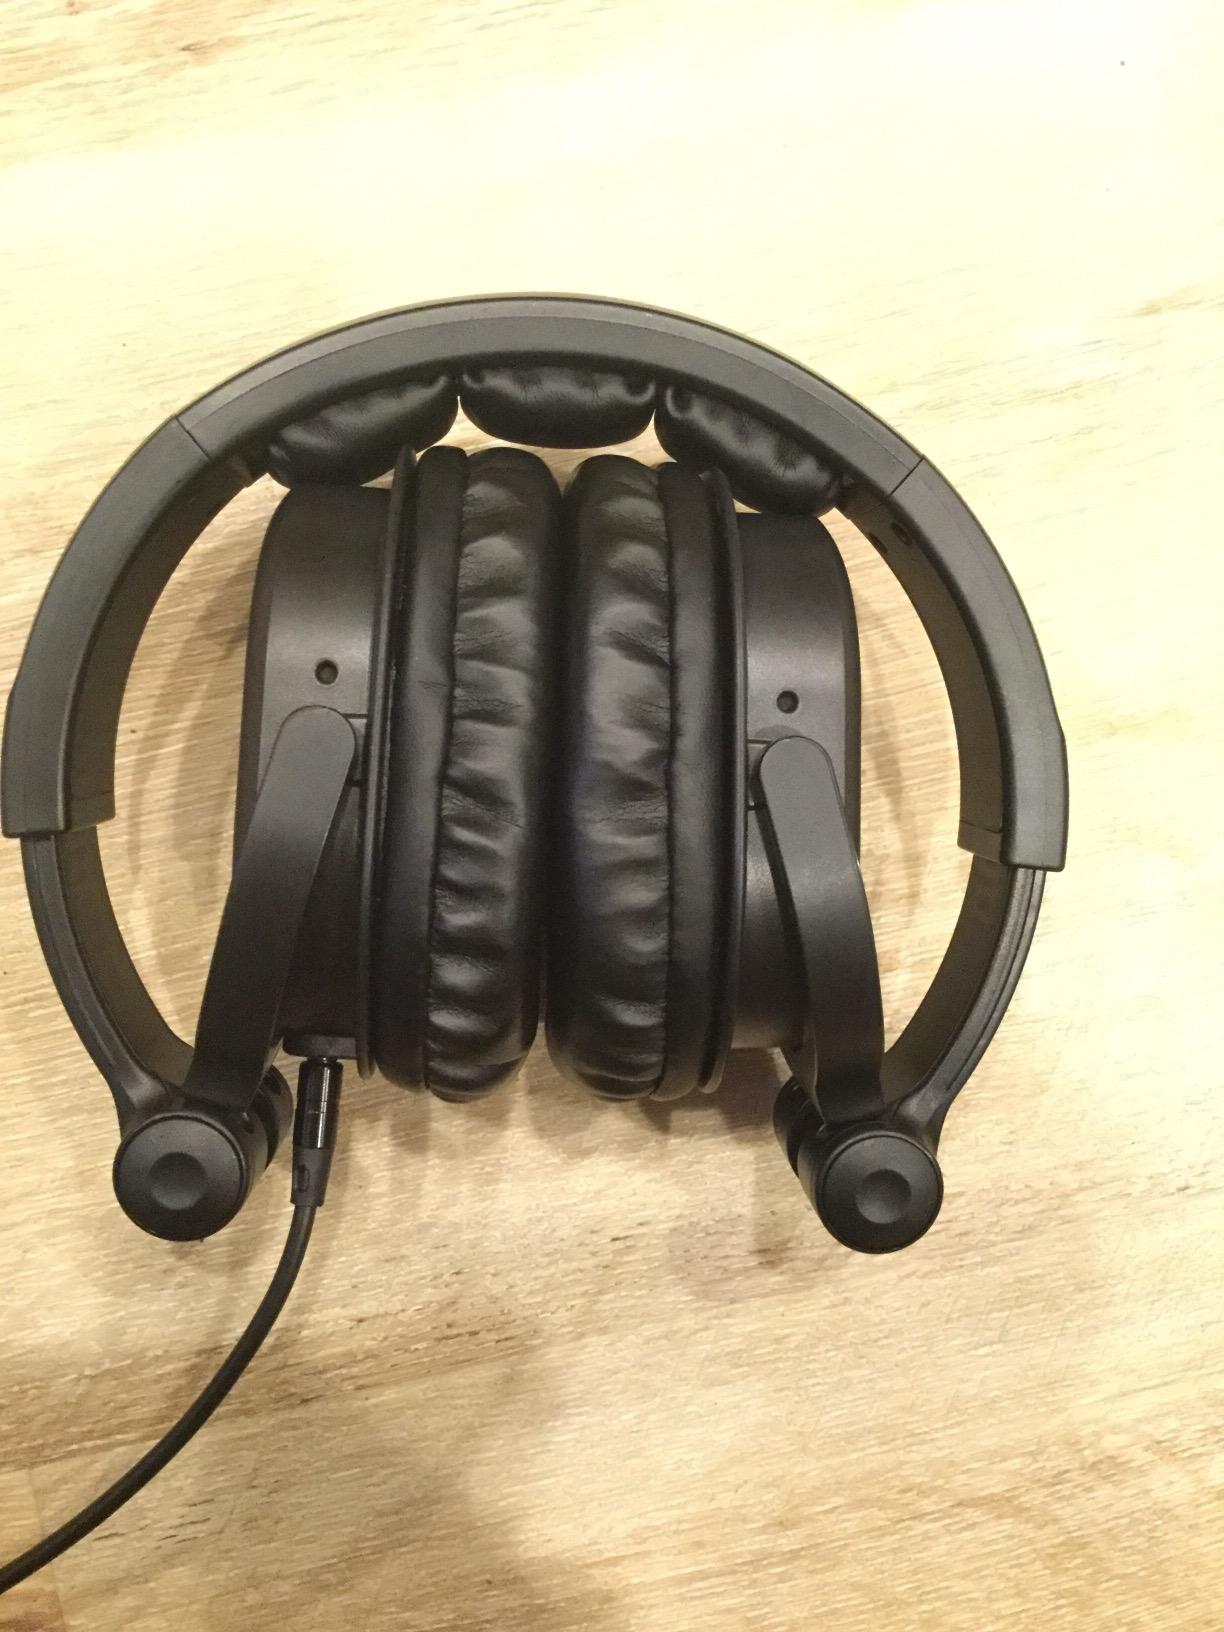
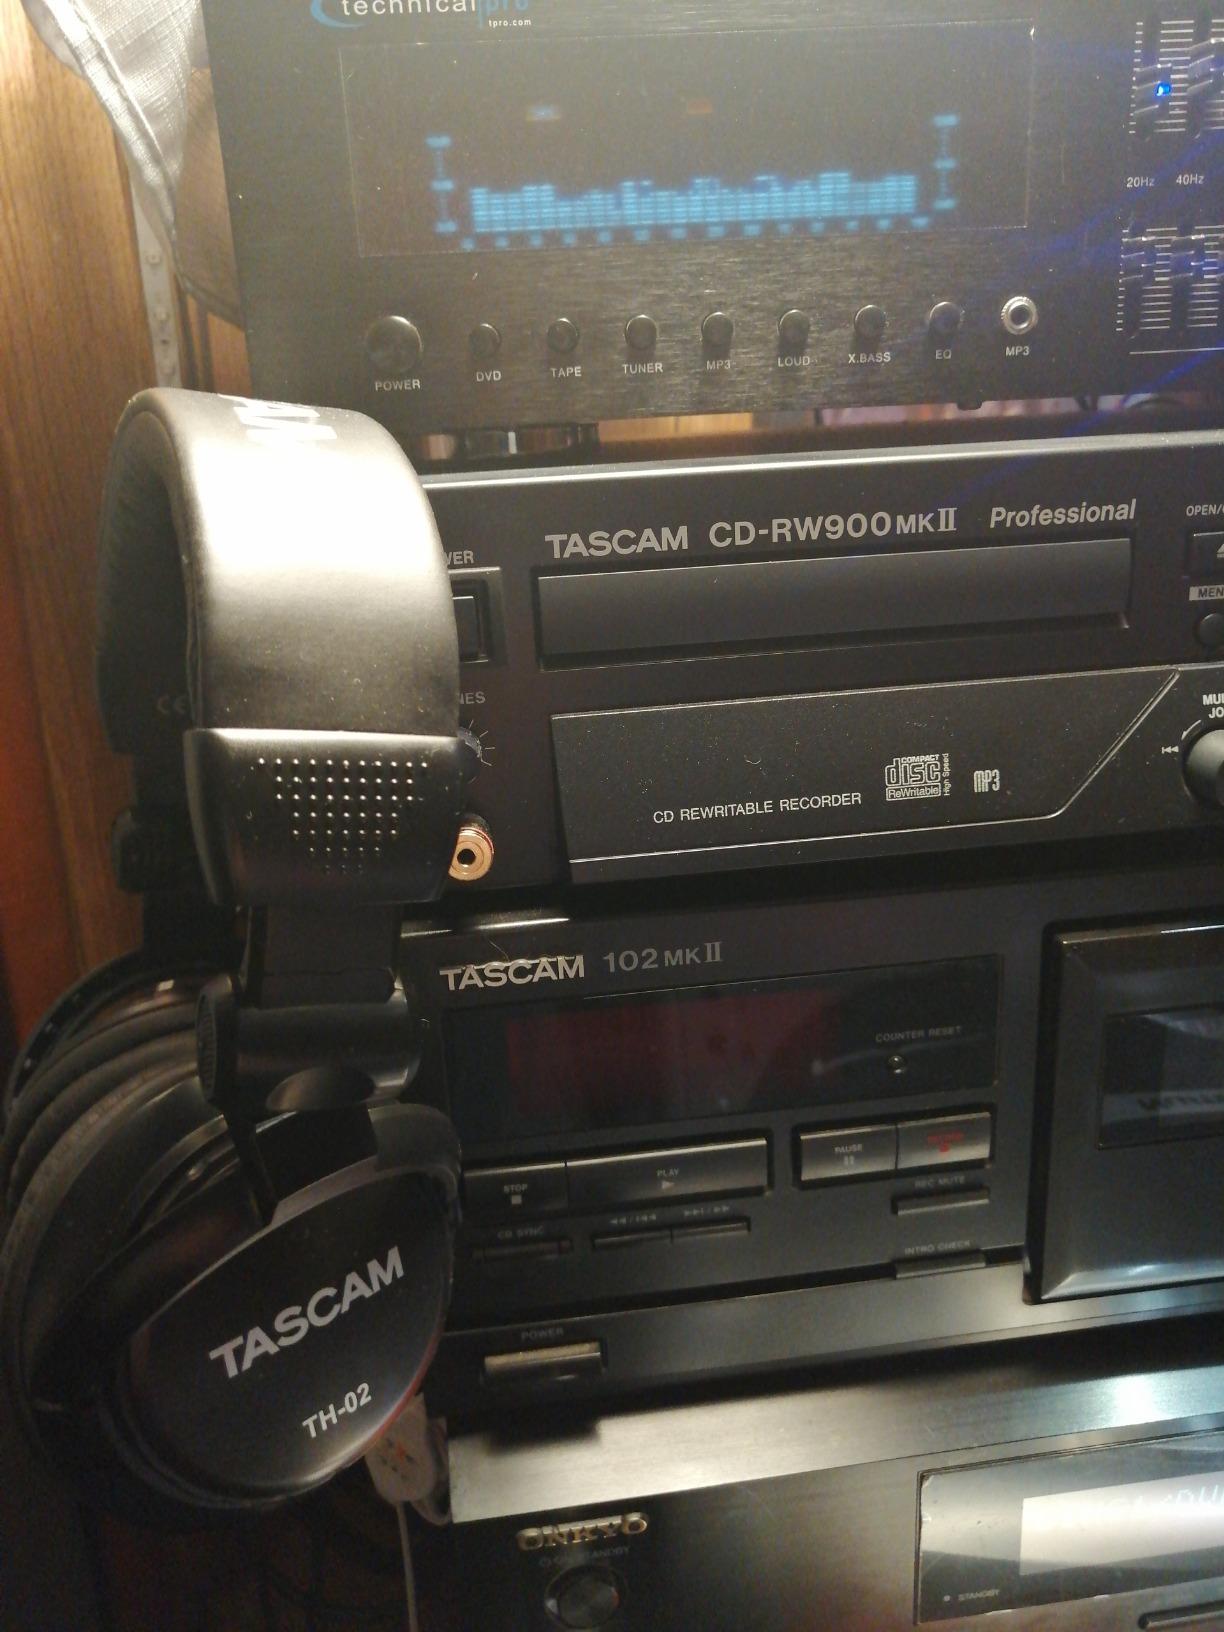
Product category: headphones
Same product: no